Gordon Goodwin

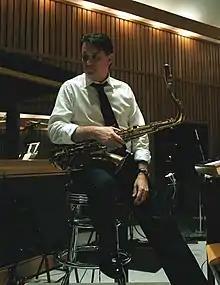
Goodwin in 2006

Gordon L. Goodwin (born December 30, 1954) is an American pianist, saxophonist, composer, arranger, and conductor. He is the leader of Gordon Goodwin's Big Phat Band. He has won three Daytime Emmy Awards, four Grammy Awards, and 25 Grammy nominations for his compositions and arrangements.